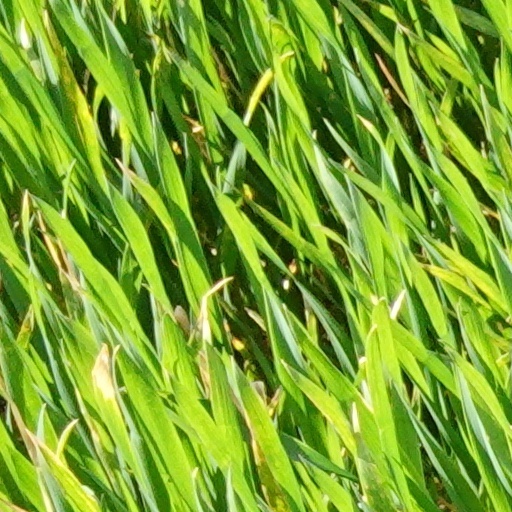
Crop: wheat